John Kasich 2000 presidential campaign

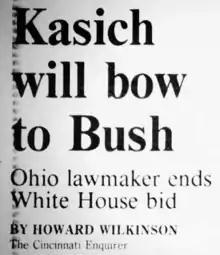
Kasich dropped out of the race and endorsed Bush

In 2016, Kasich again ran for president, earning 154 delegates in the Republican primaries and winning his home state of Ohio, but suspended his campaign May 4, 2016.